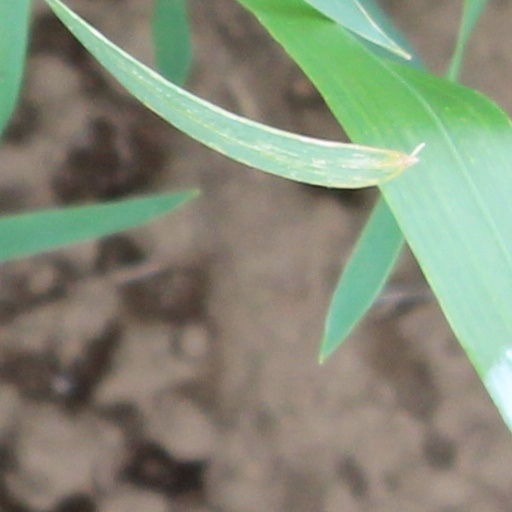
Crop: wheat